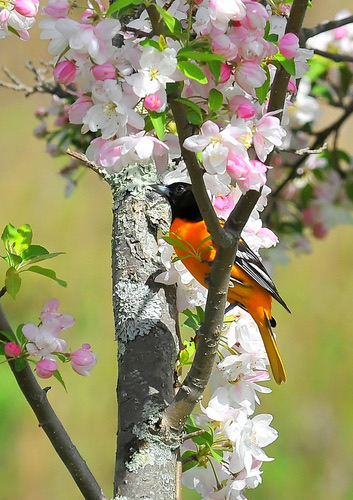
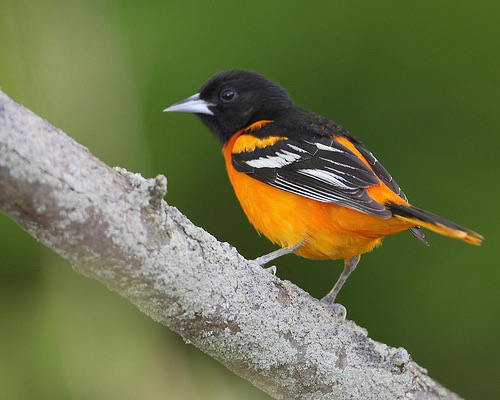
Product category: misc
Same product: yes